Cemmo

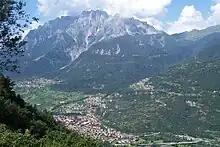
Cemmo as seen from Paspardo

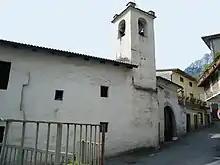
St. Bartholomew's Church of the Umiliati

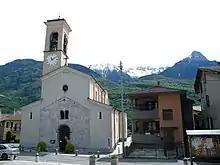
Parish church of Saint Stephen.

The historic center of Cemmo hosts many old buildings with numerous portals, gable roofs and courtyards. The town originally possessed four main defensive doors that give the name to the annual event ""4 Porte 4 Piazze"" ("4 doors, 4 squares"). The town's main squares are: